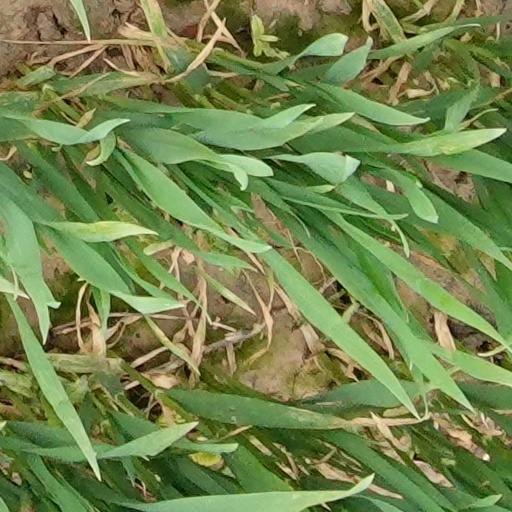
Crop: wheat